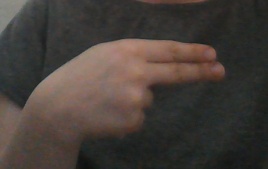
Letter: ain